Grabow (bodden)

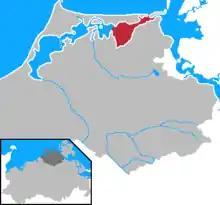
Location of the Grabow

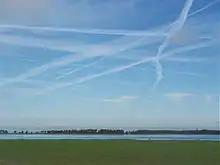
Bodden coast near Nisdorf

The Grabow is a "bodden" - a lagoon-like waterbody - off the Baltic Sea south of the Zingst and Großer Werder peninsulas and the island group of Kleiner Werder.